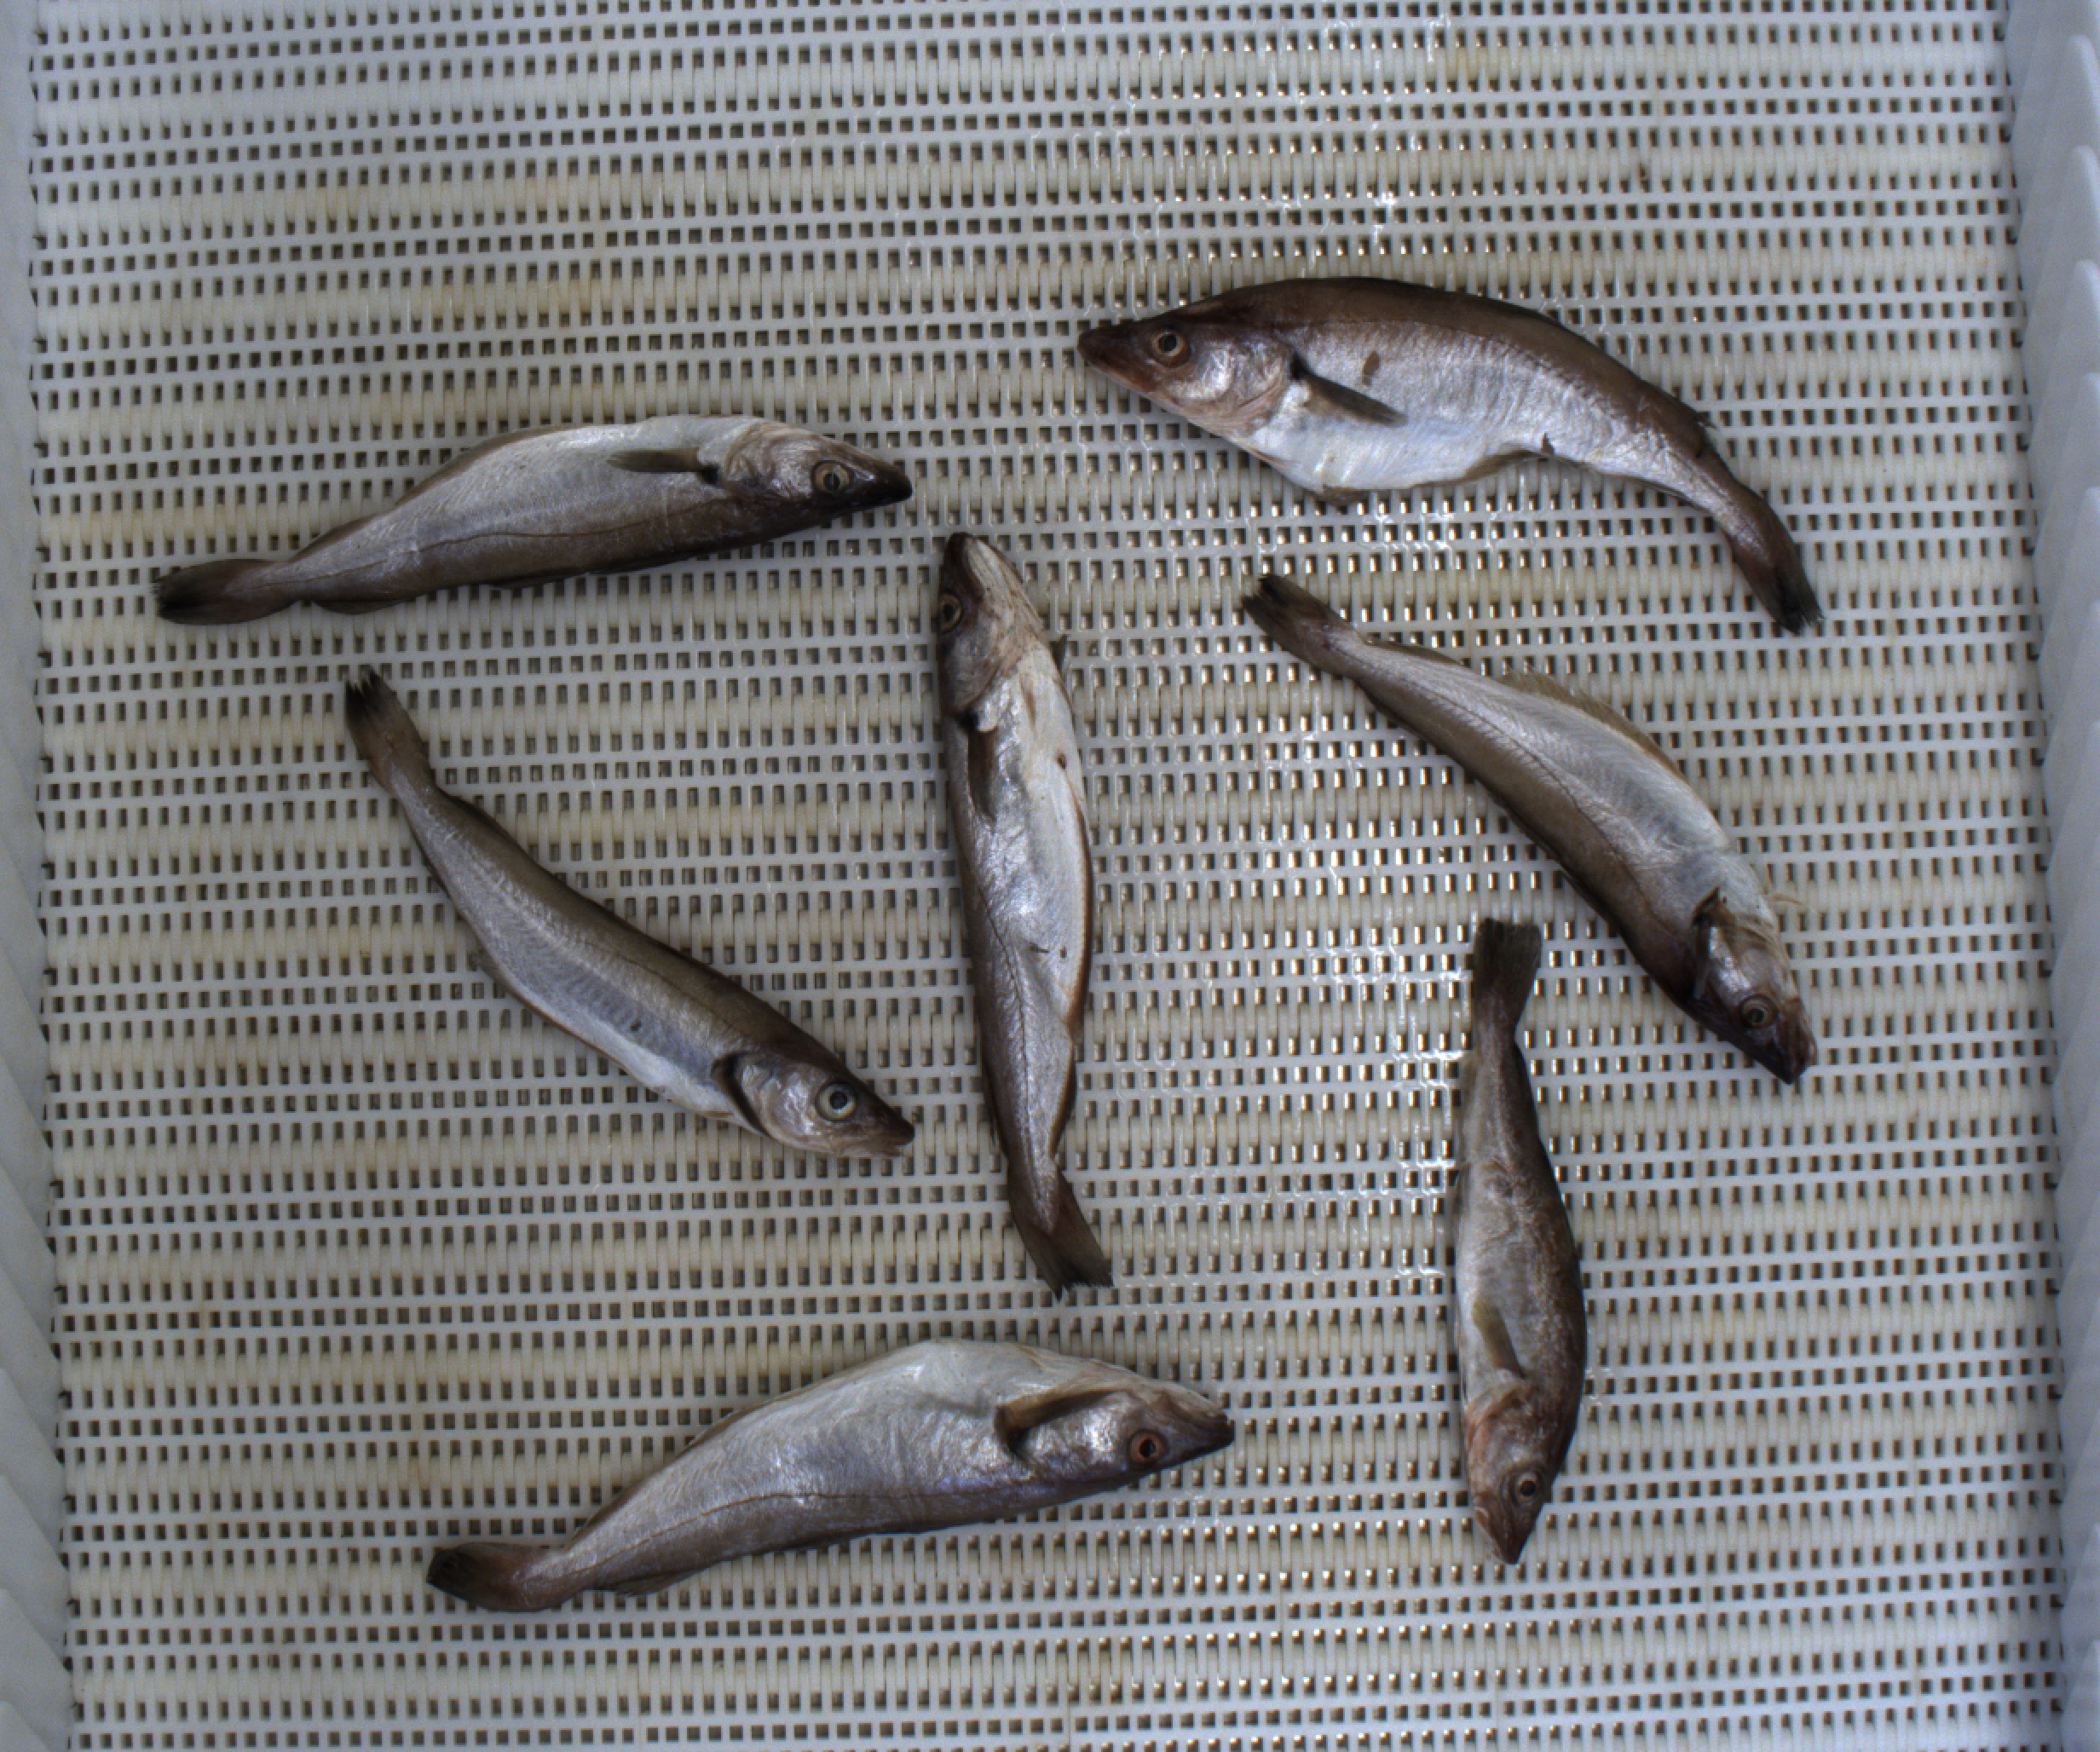
Total fish: 7
Cod: 1
Haddock: 0
Whiting: 6
Hake: 0
Horse mackerel: 0
Saithe: 0
Other: 0